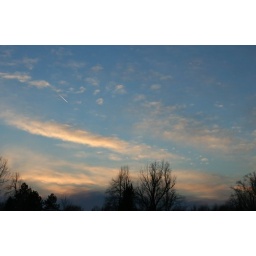
Shooting from the field behind my house right over the roof top.